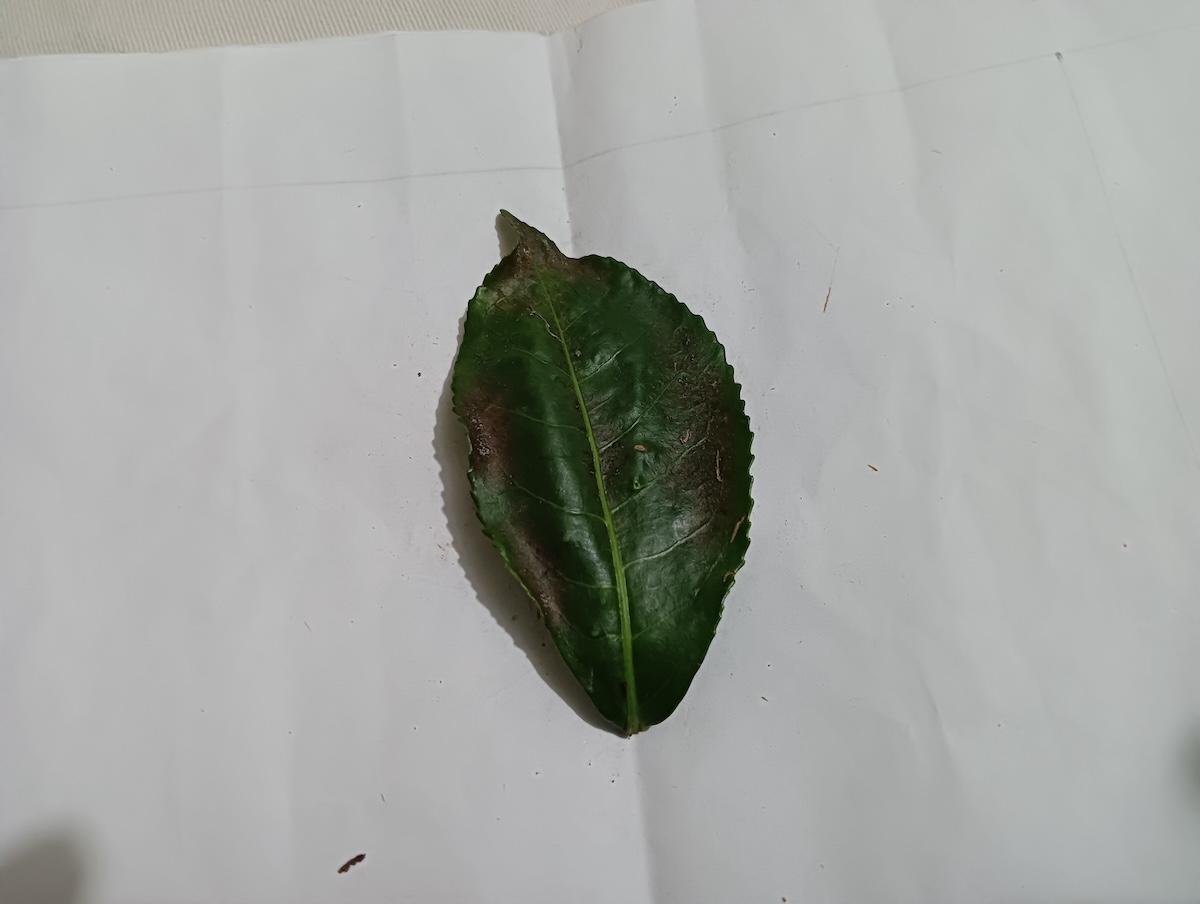
Label: Red spider